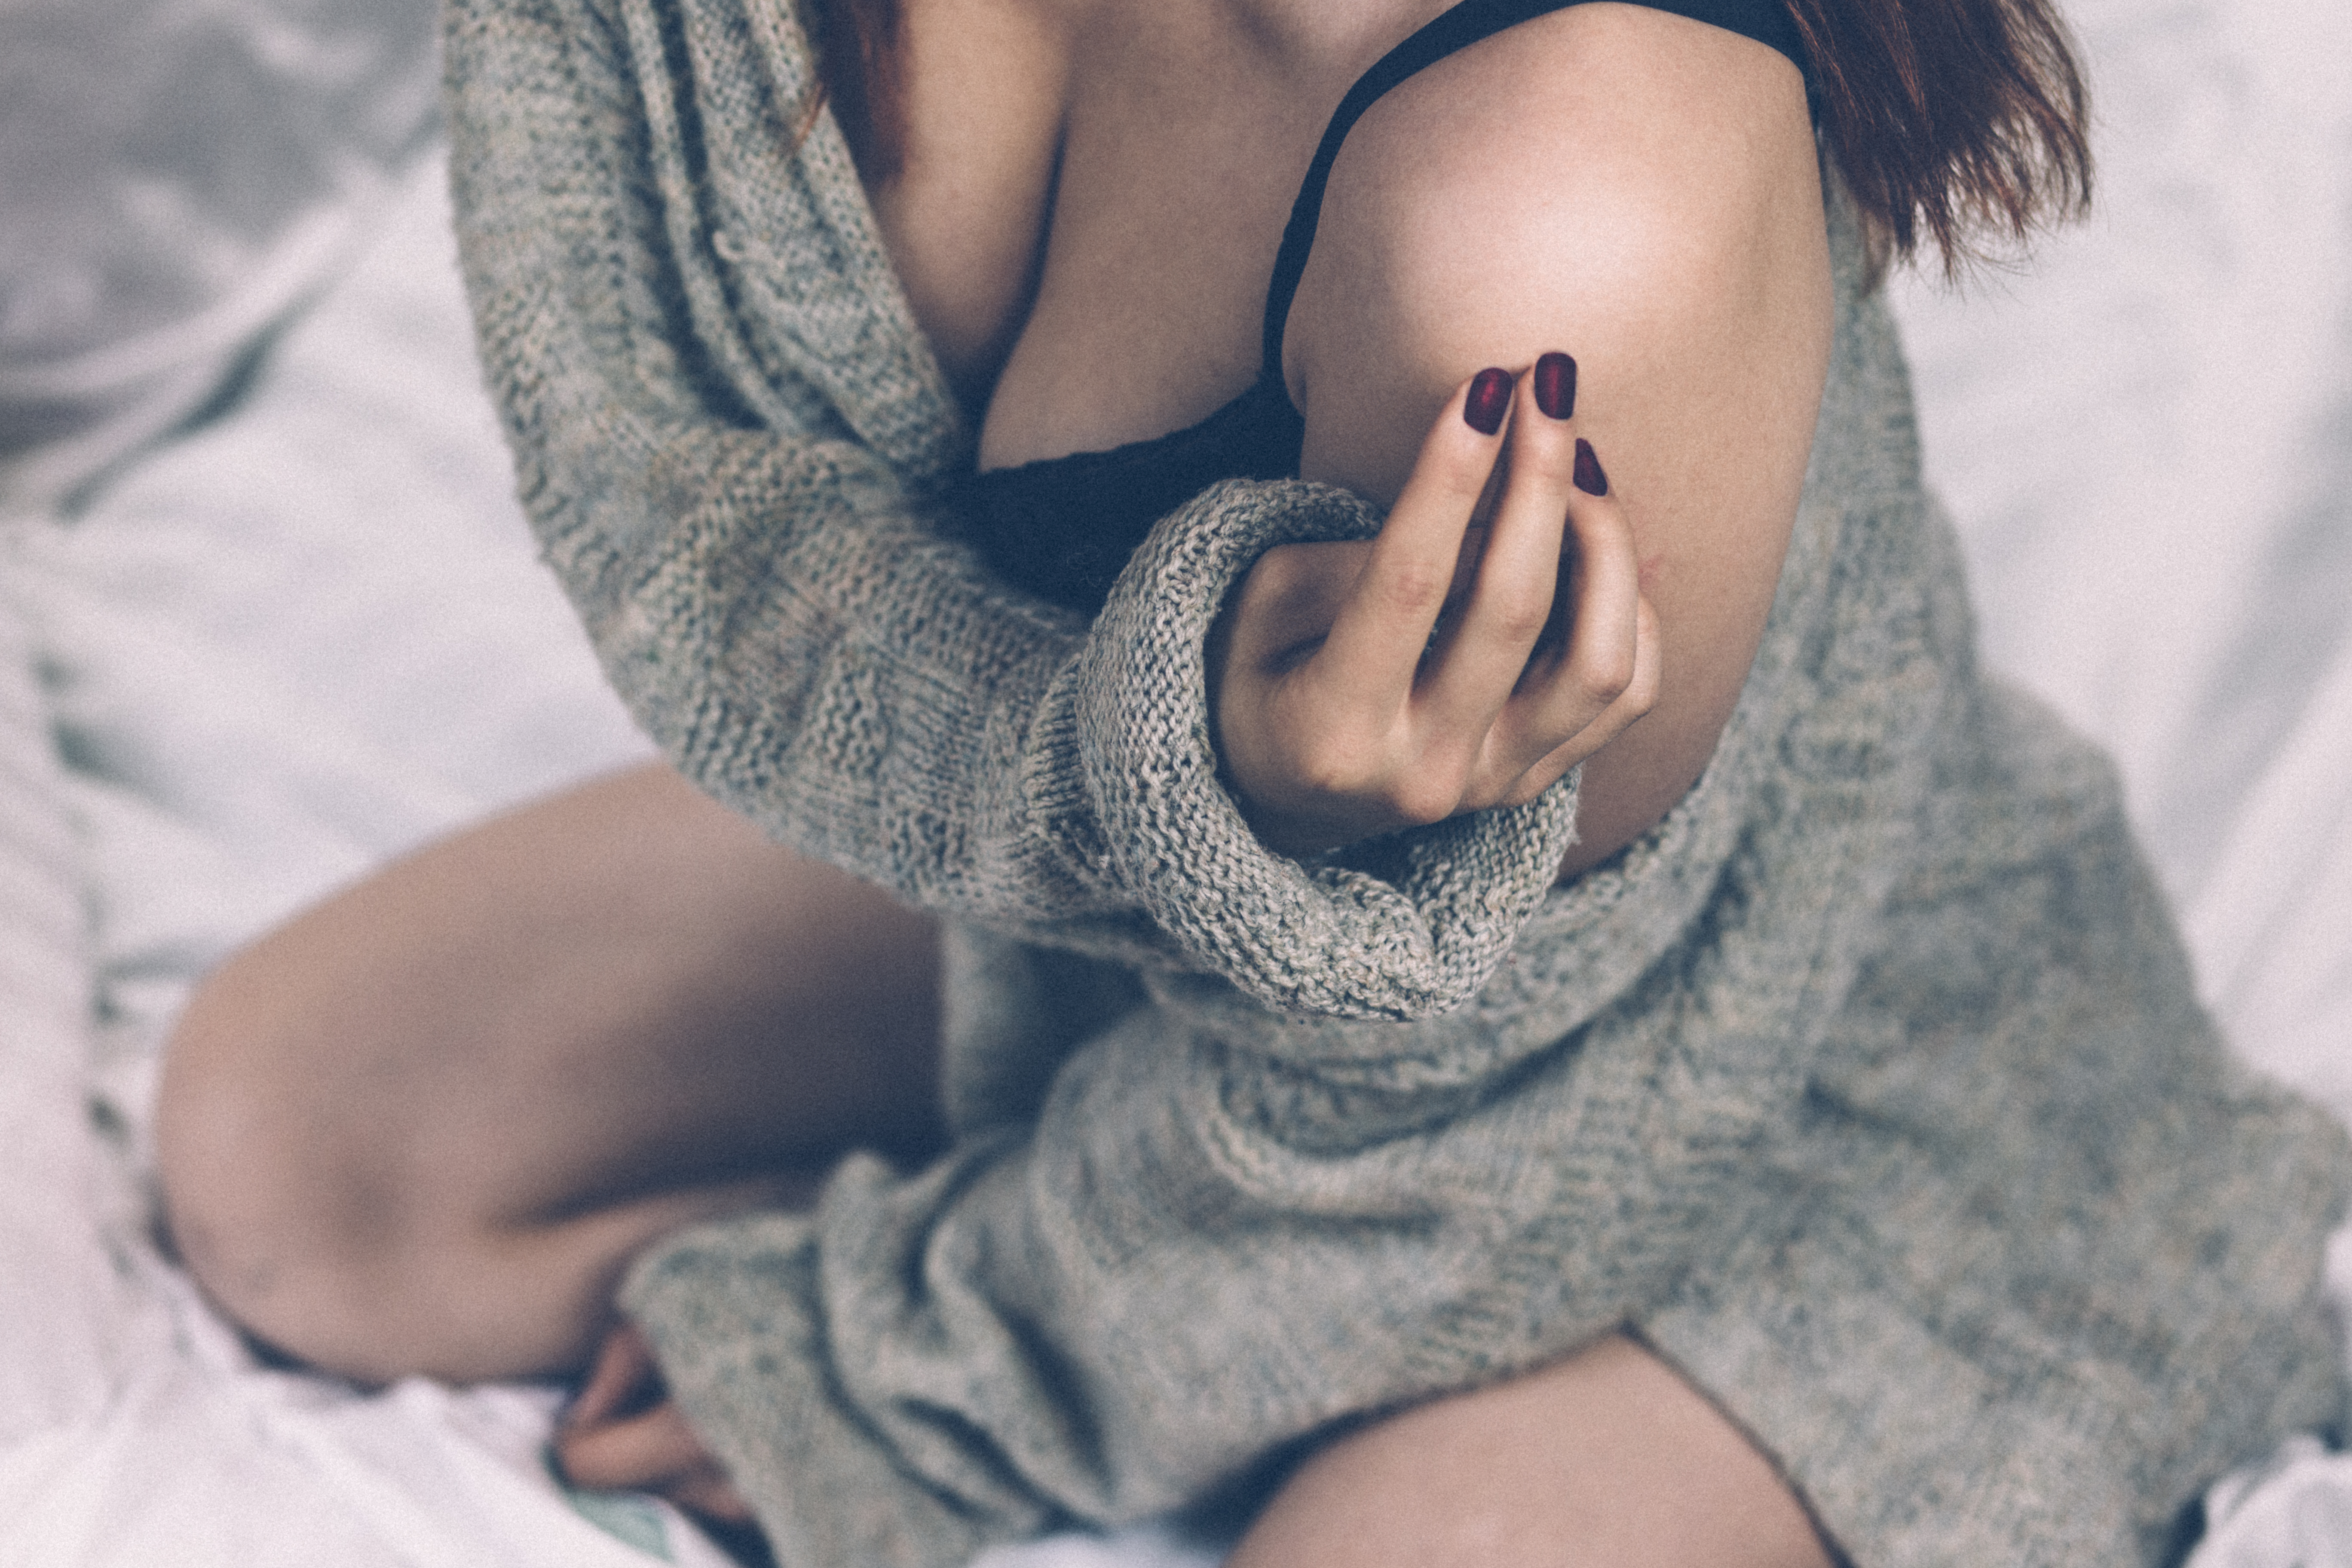
hand, person, blur, girl, woman, photography, female, leg, portrait, model, finger, sitting, child, fashion, blue, clothing, lady, close up, sleep, focus, dress, bed, infant, skin, beauty, knitted, adult, interaction, photo shoot, sense, human positions